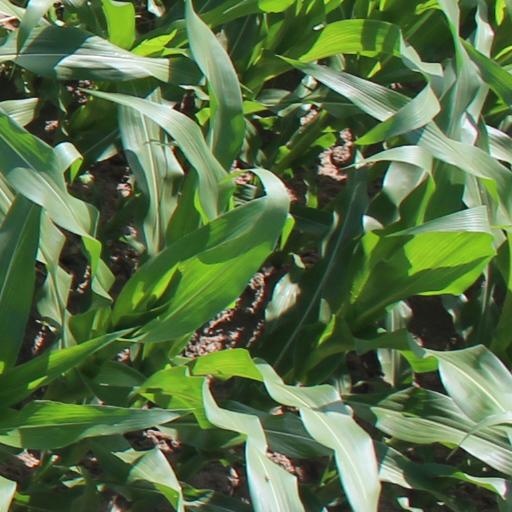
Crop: maize; corn